Darkuman

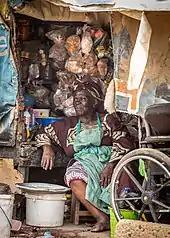
Traditional herbal healer in Darkuman.

Darkuman is a town in the Accra Metropolitan district, a district of the Greater Accra Region of Ghana.